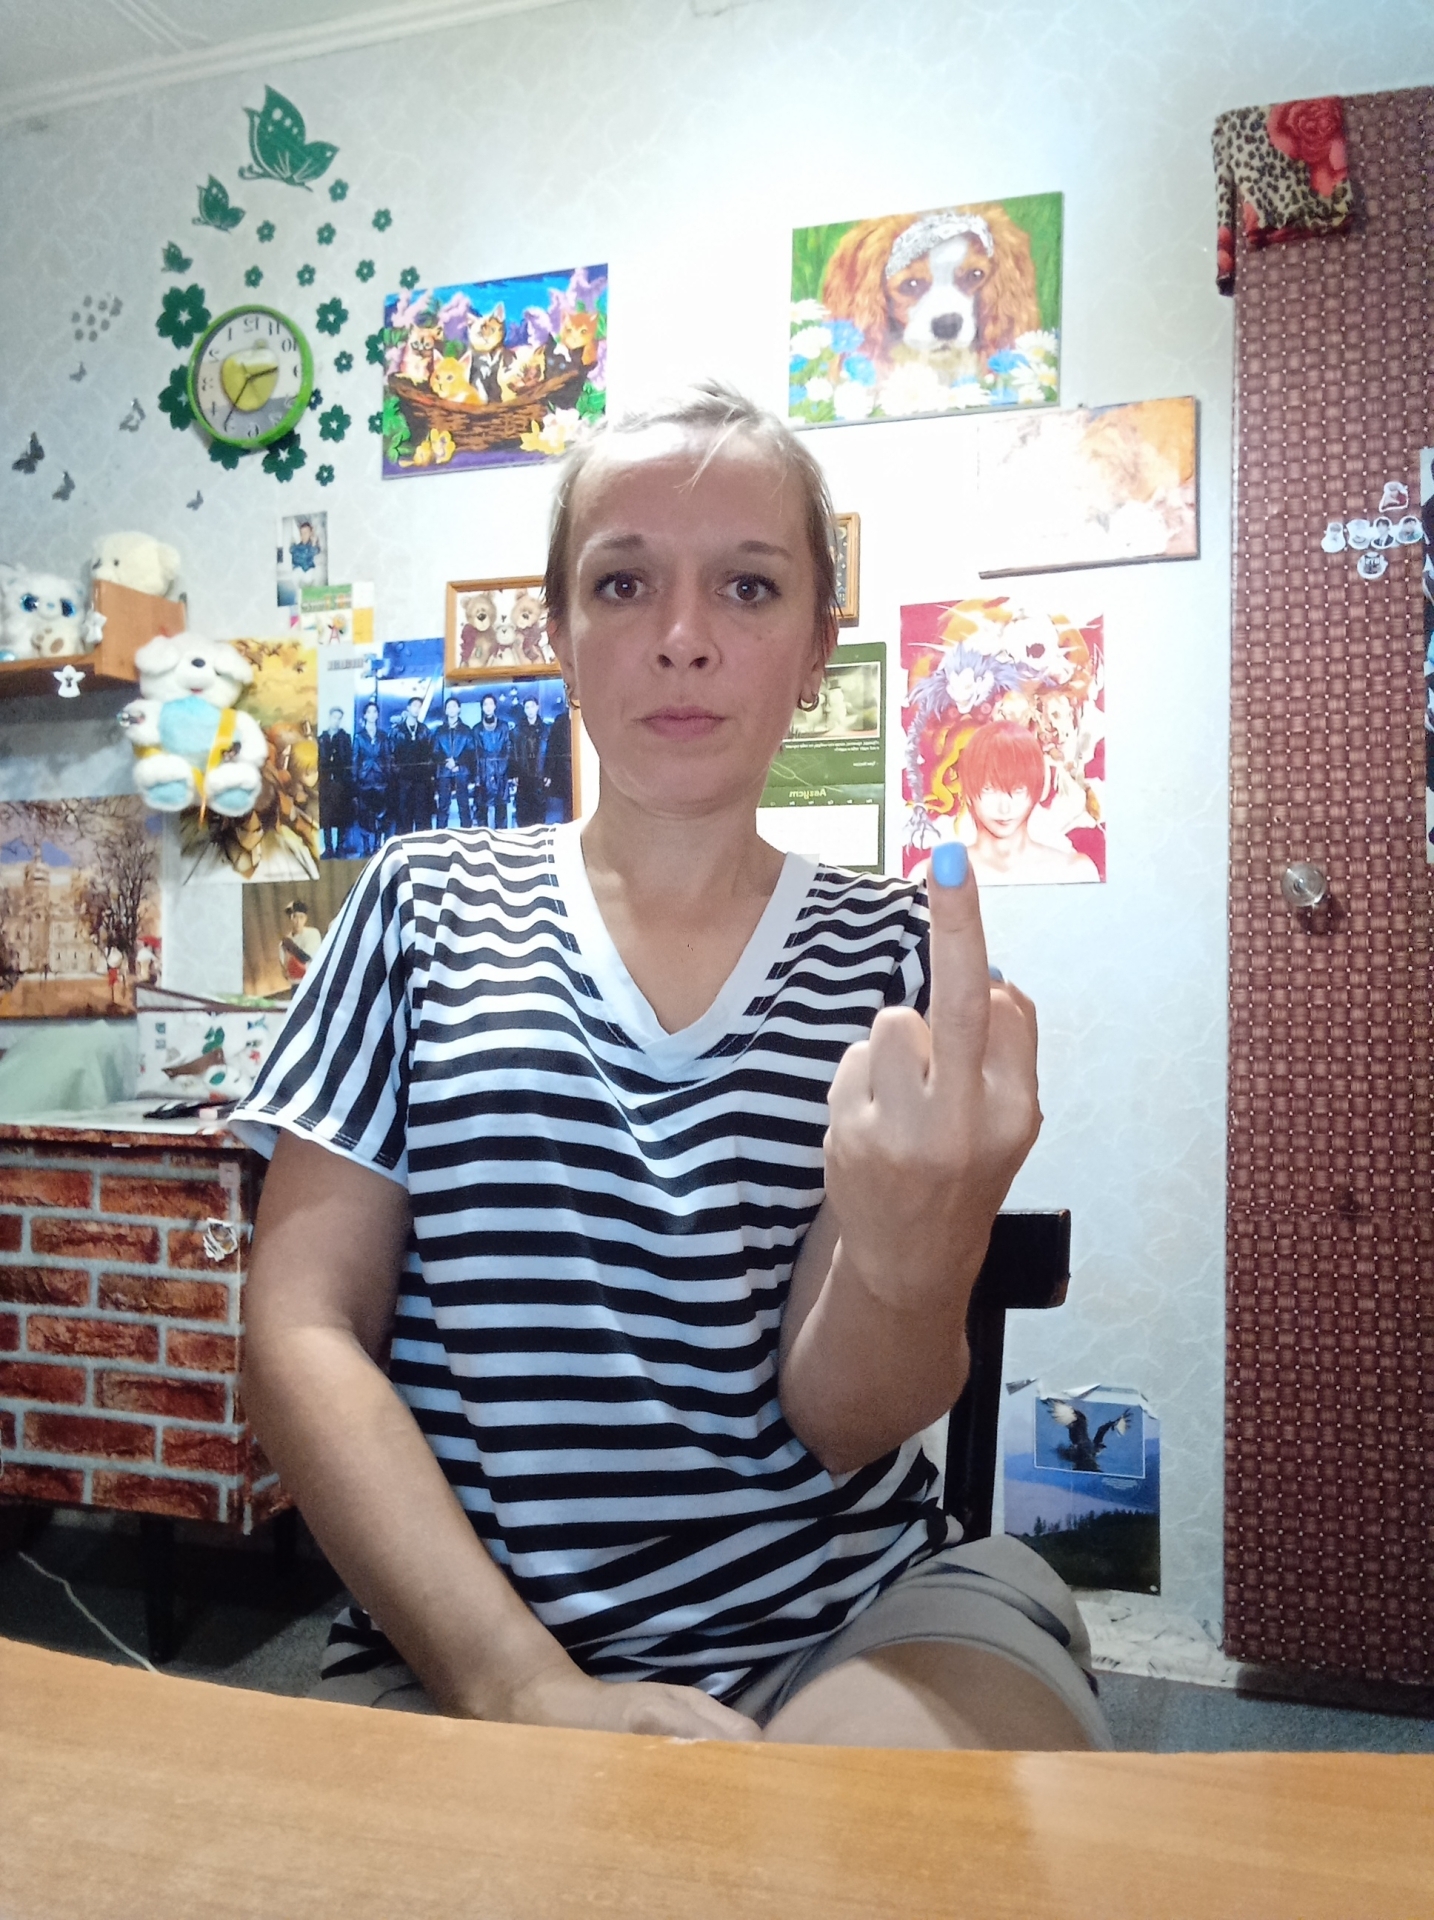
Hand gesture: middle_finger